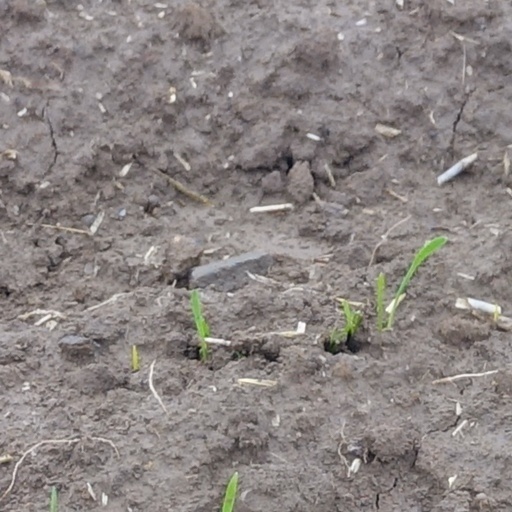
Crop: wheat